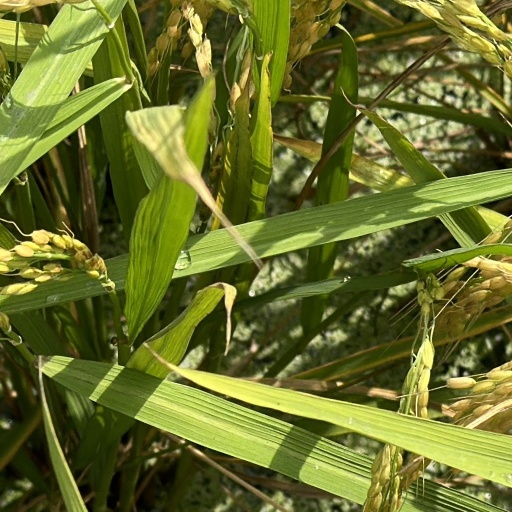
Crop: rice